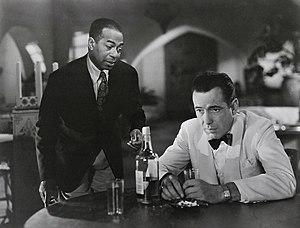
Arthur « Dooley » Wilson est un acteur, chanteur et batteur de jazz américain, né le 3 avril 1886 à Tyler et mort le 30 mai 1953 à Los Angeles.